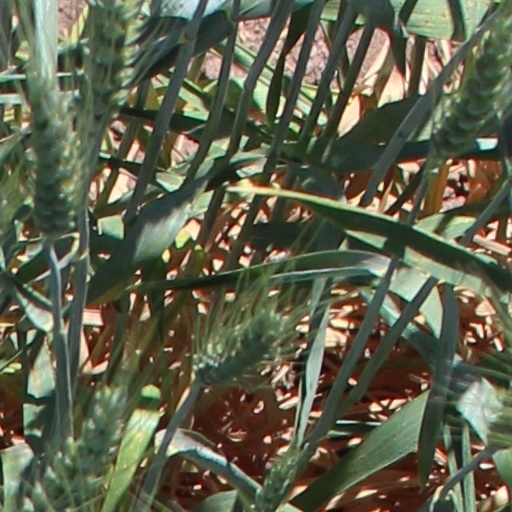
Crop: wheat